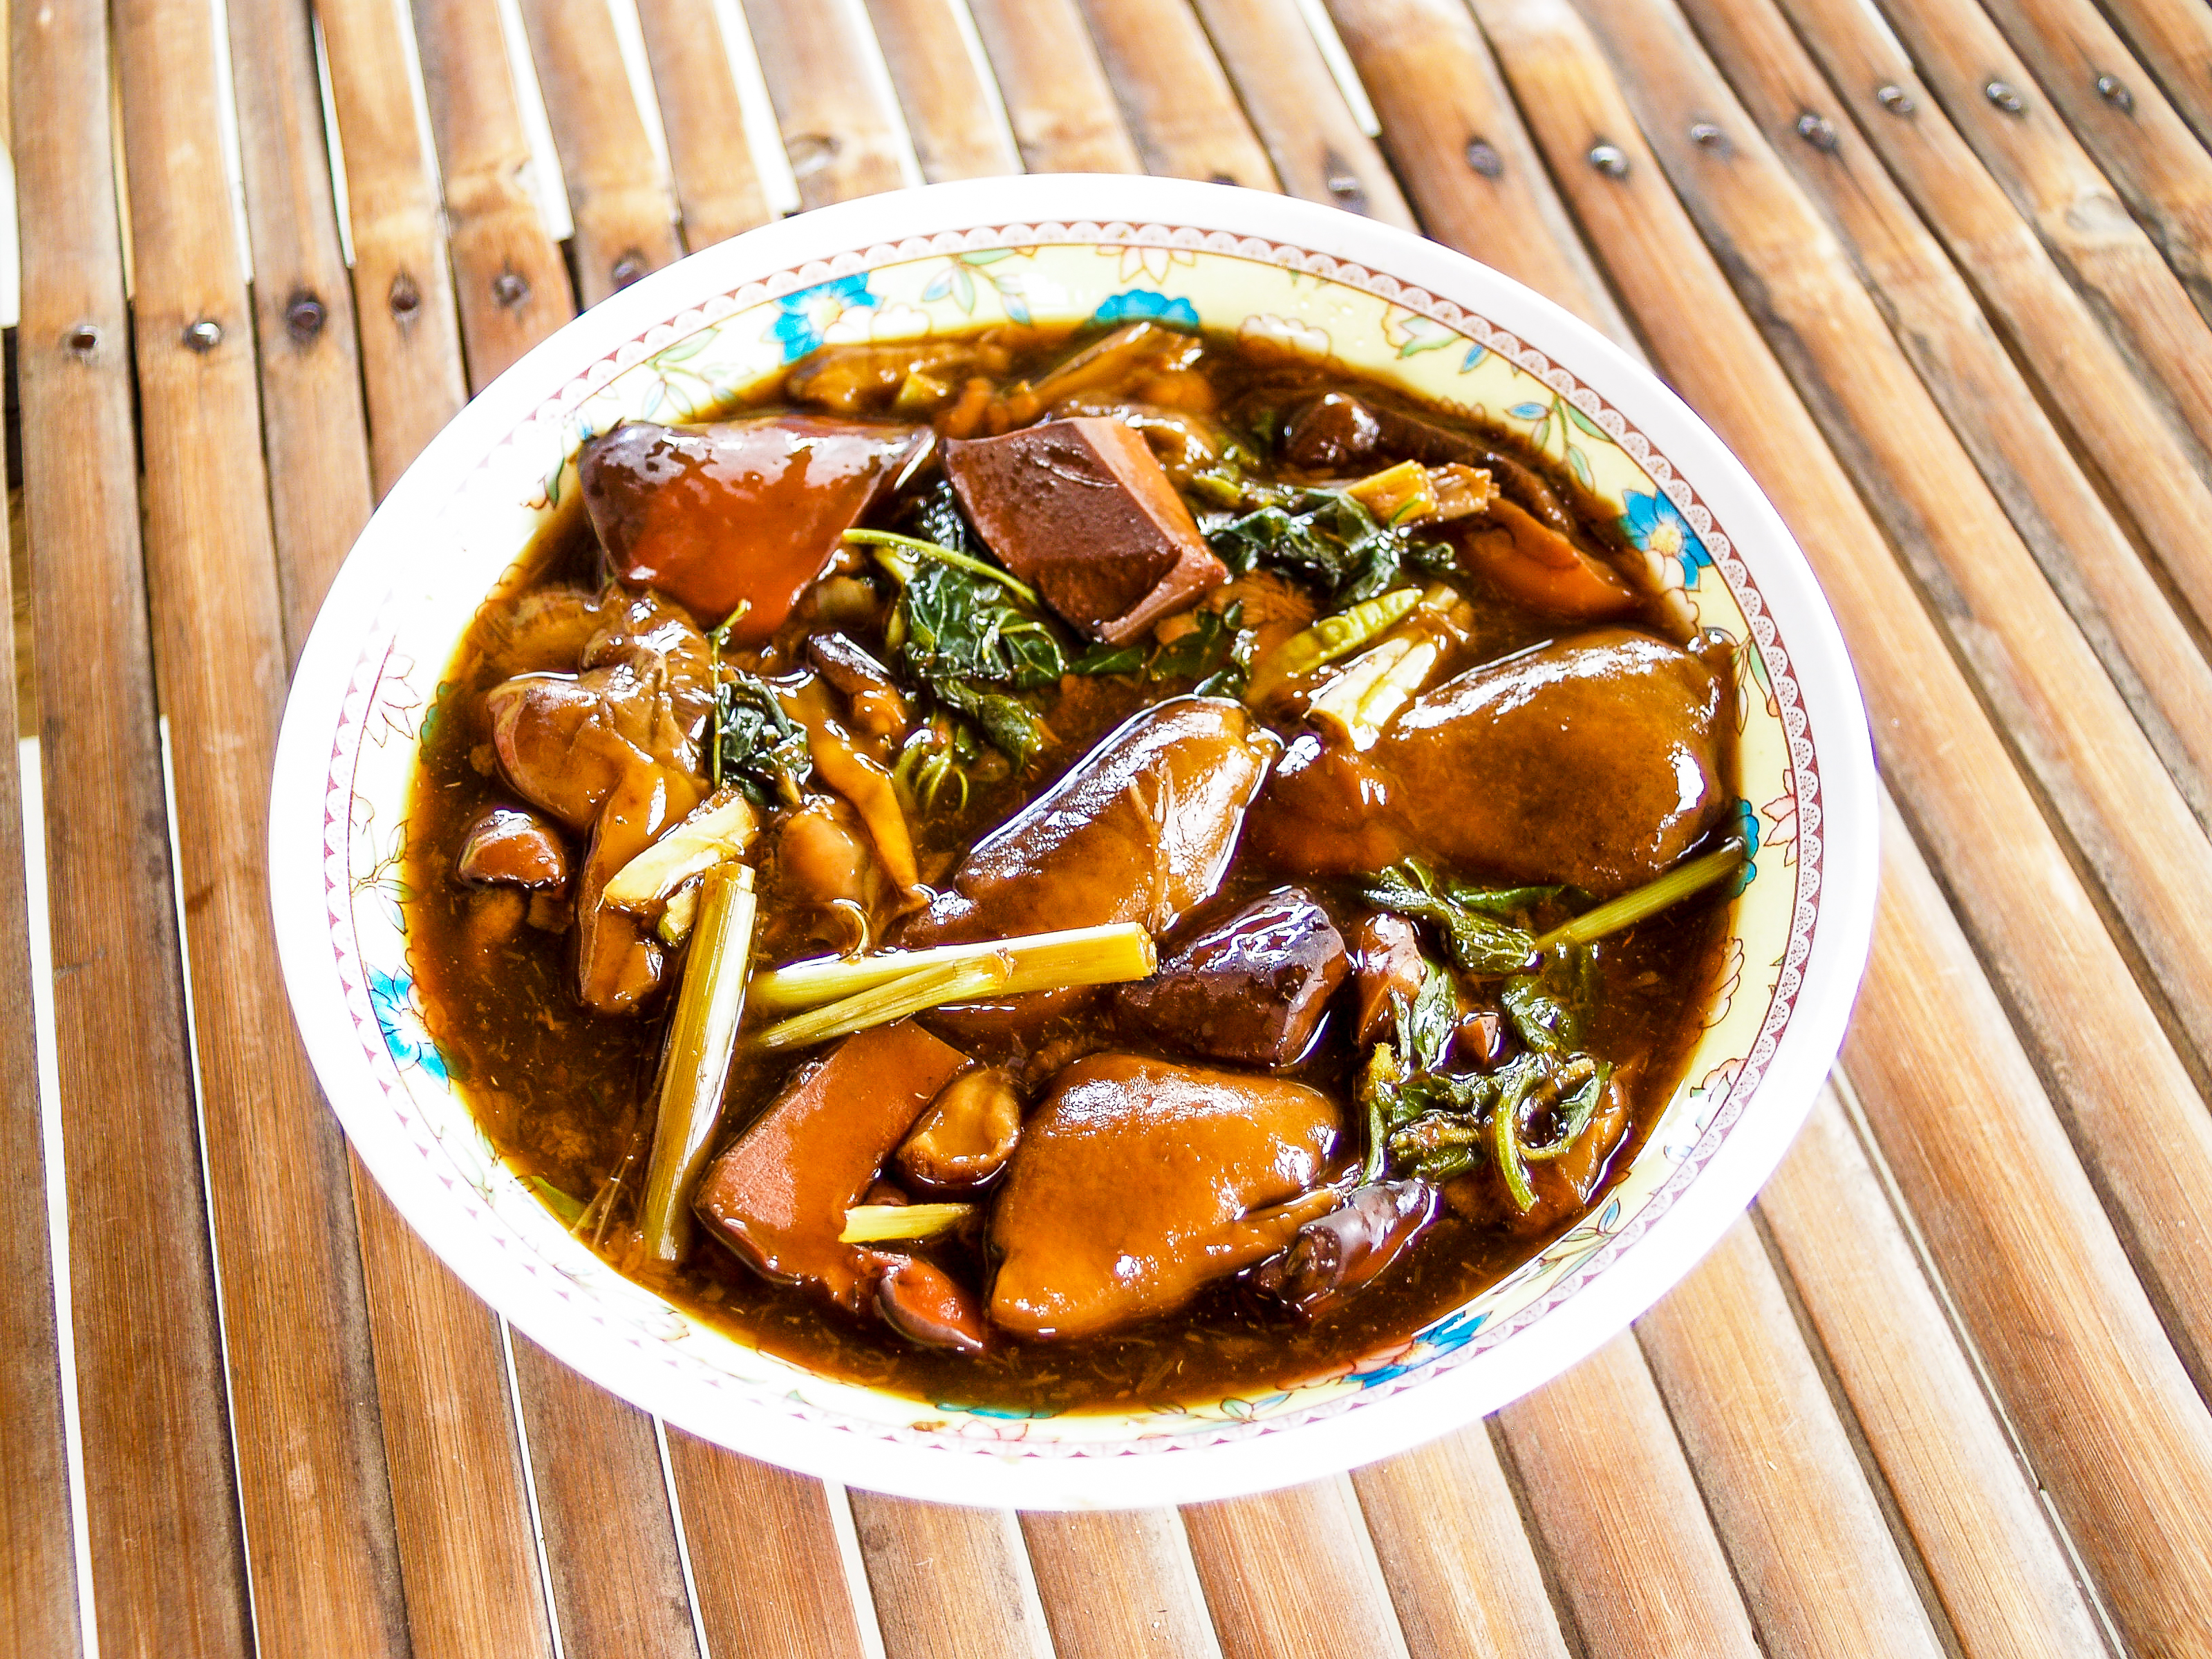
thai, spicy, cuisine, food, vegetable, chili, salad, sauce, rice, restaurant, herb, gourmet, delicious, dish, healthy, pepper, dinner, thailand, plate, ingredient, hot, curry, asia, meal, asian, lunch, recipe, fried, onion, cooking, gravy, stew, chinese food, asian food, vegetarian food, kare kare, shanghai food, thai food, red curry, andong jjimdak